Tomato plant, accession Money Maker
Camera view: horizontal (90 deg, fisheye); turntable rotation: 60 degrees
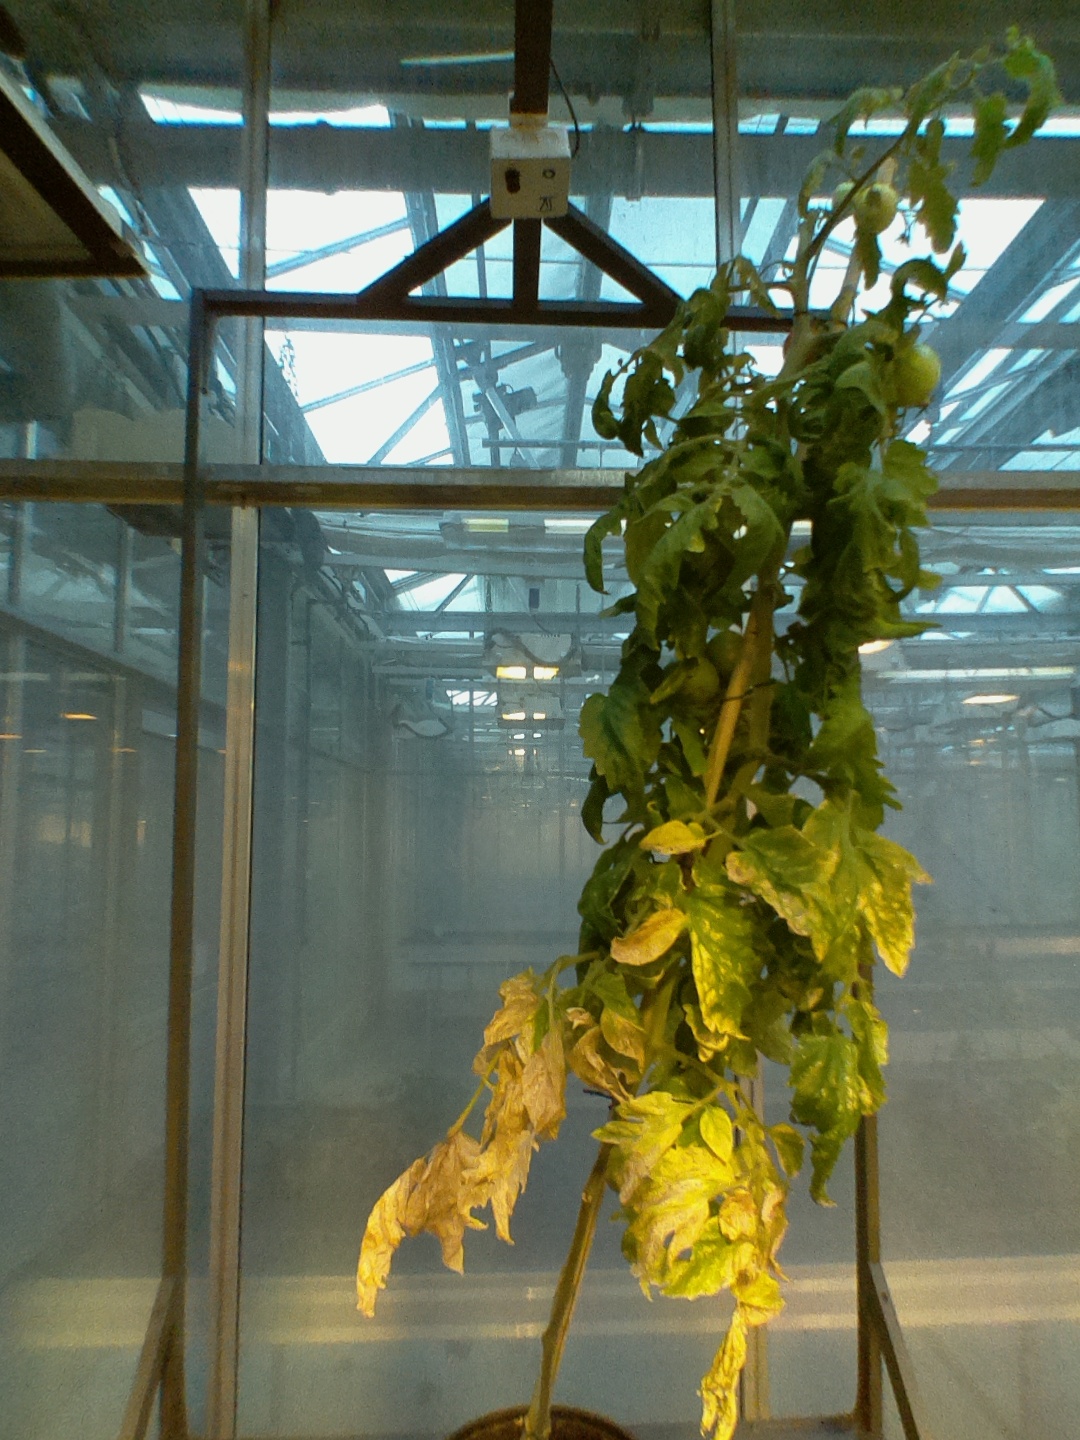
BBCH growth stage 81: 10%-20% of fruits show typical fully ripe color